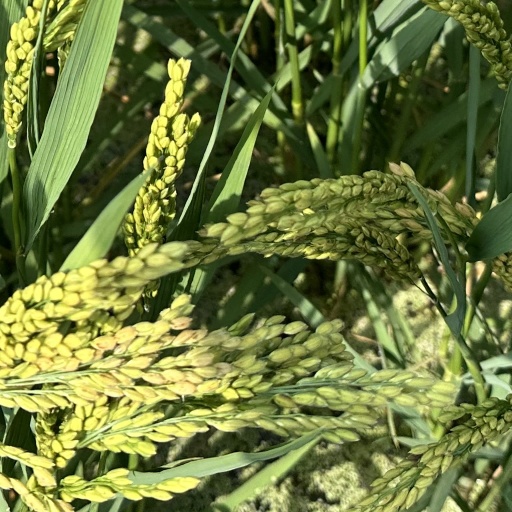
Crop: rice